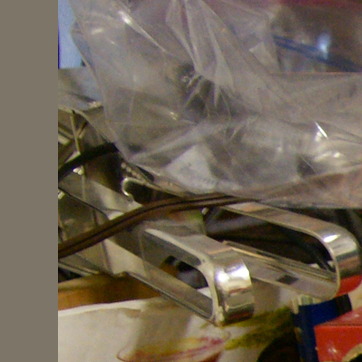
Material: plastic